Singleton T. Jones

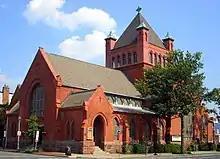
John Wesley AME Zion Church (est. 1847), located in the Logan Circle neighborhood of Washington, D.C.

On November 29, 1846, Jones married Mary J. Talbot, or Talbert, of Allegheny, Pennsylvania. Her parents were Edward and Jane Talbert. Their children were George Galbreth, Chester Stevens, Ann Catherine, David Eddie, Elizabeth Jane, Mary Ann, Singleton Thomas, William Haywodd Bishop, Alice Williamson, Joll Robinson, Jennie Catherine, and Edward Derussa William Jones. Both Jennie and Edward graduated from Livingstone College. His son, Edward D. W. Jones (1871–1935) was a bishop of the John Wesley AMEZ Church. In addition to serving as clergy, Edward was also editor of "Comprehensive Catechism".